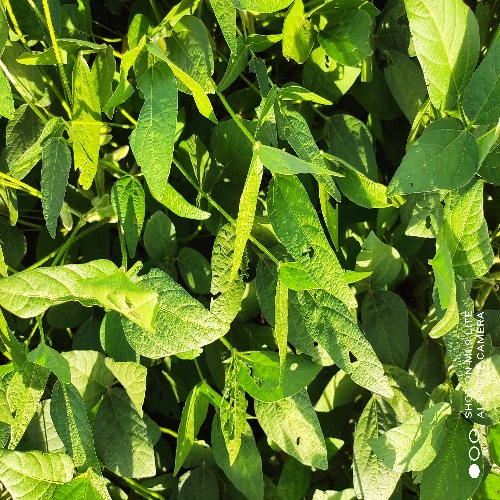
Label: Caterpillar